Four Days' Battle

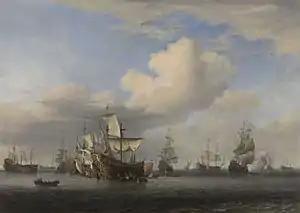
HMS "Swiftsure", "Seven Oaks" and "Loyal George" captured and flying Dutch colours, by Willem van de Velde the Younger

The French intention to bring the bulk of their Mediterranean fleet to join the Dutch fleet at Dunkirk was known to Prince Rupert by 10 May and discussed by Charles and his Privy Council on 13 May. The next day, two privy councillors were delegated to discuss the matter with Albemarle. The delegates recorded that Albemarle would not object to detaching a squadron under Prince Rupert to block the Strait of Dover, provided he were left with at least 70 ships to fight the Dutch. Rupert selected 20 generally fast or well-armed ships from the fleet and was instructed to collect any extra ships that might be available at Portsmouth or Plymouth. Rupert's initial instructions were to attack Beaufort's fleet, whose original 32 ships included several weakly armed, poorly manned or slow vessels. However, once it was known that Duquesne's squadron was intended to join Beaufort, Rupert was instructed only to attack the French fleet if it was at anchor or was attempting an invasion, but otherwise to rejoin the main fleet as soon as he had encountered Beaufort or had credible information that the French fleet was not close enough to be a danger. In the event the French fleet did not appear.